Smažený sýr

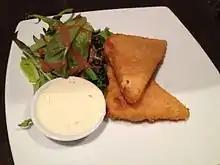
Fried Gruyère/Swiss cheese, served with tartar sauce and side salad

A slice of cheese about thick is first breaded with flour, egg, and bread crumbs and then fried either in a pan or deep-fat fryer. It is typically served with tartar sauce or mayonnaise, and is often served accompanied by bread and potatoes (fries or boiled potatoes). The cheese most commonly used is Edam; Gouda and Emmental might be used as well (especially in better restaurants). When Hermelín (or Camembert), Niva or Olomoucké tvarůžky is used, the dish is no longer called "Smažený sýr" but rather "Smažený hermelín"/"Smažená Niva"/"Smažené tvarůžky".